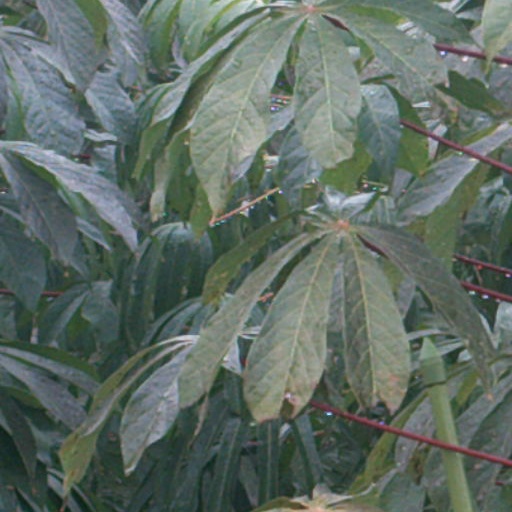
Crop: cassava